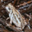
Label: frog